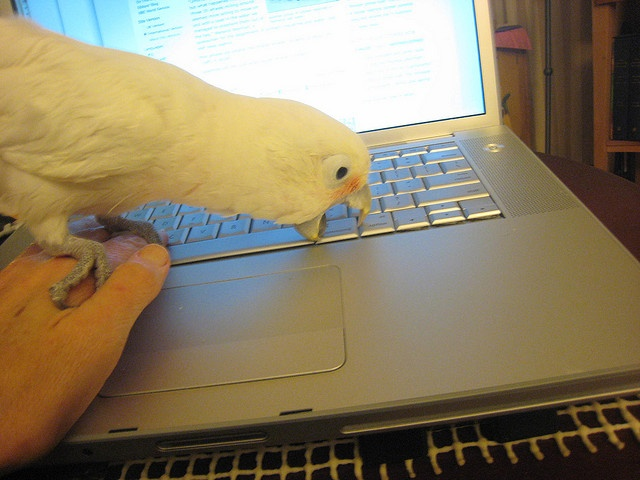
The bird is sitting on a hand and pecking at a computer keyboard.
Pet bird typing on a Mac book.
White parrot perched on a hand above a laptop keyboard.
A cockatiel bites on a key on a keyboard of a laptop.
A parrot sitting on a hand while pecking at an open laptop computer.